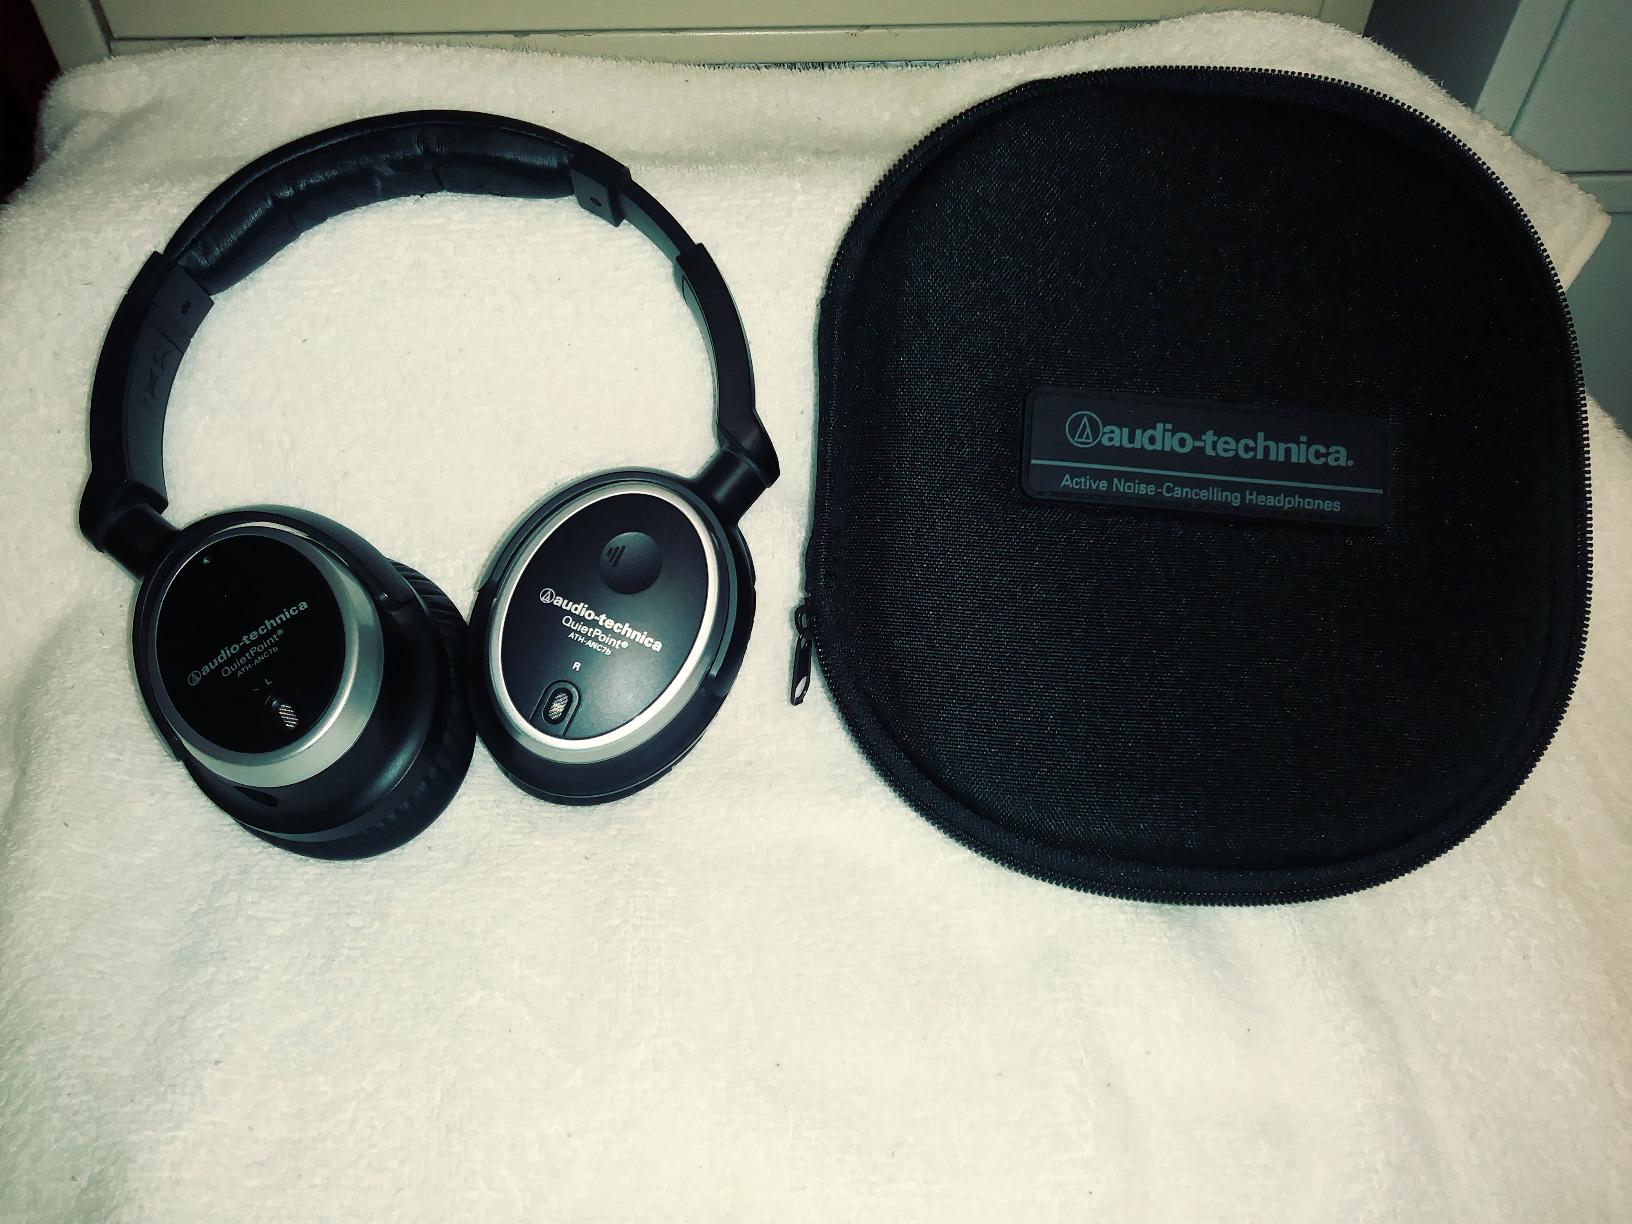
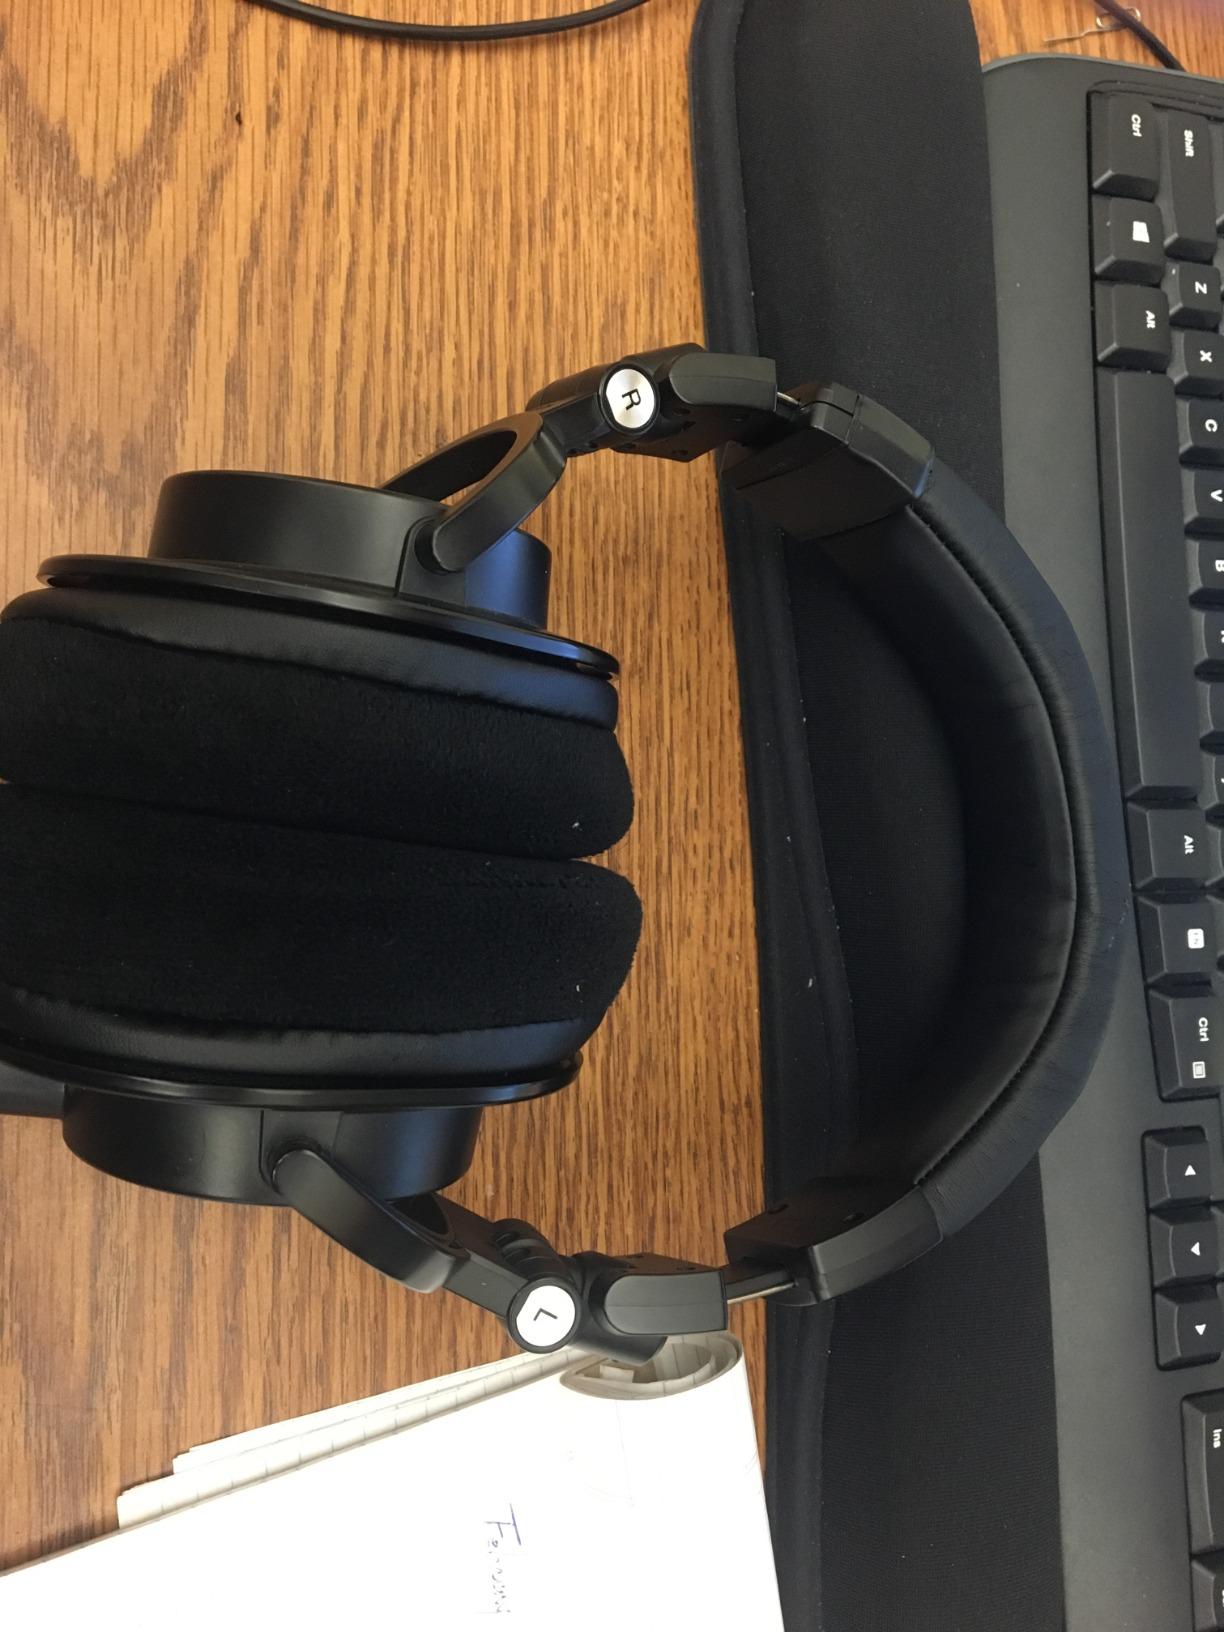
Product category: headphones
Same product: no